Question: Please indicate a possible affordance area of the sit_on_bench that can be used for sitting on
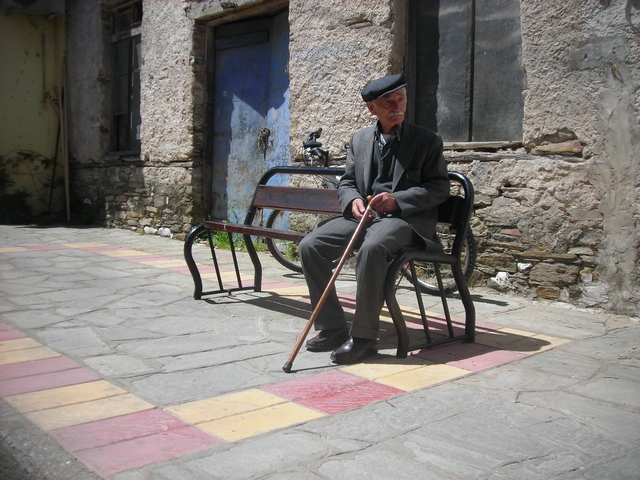
Answer: [202.423, 221.393, 454.862, 255.783]